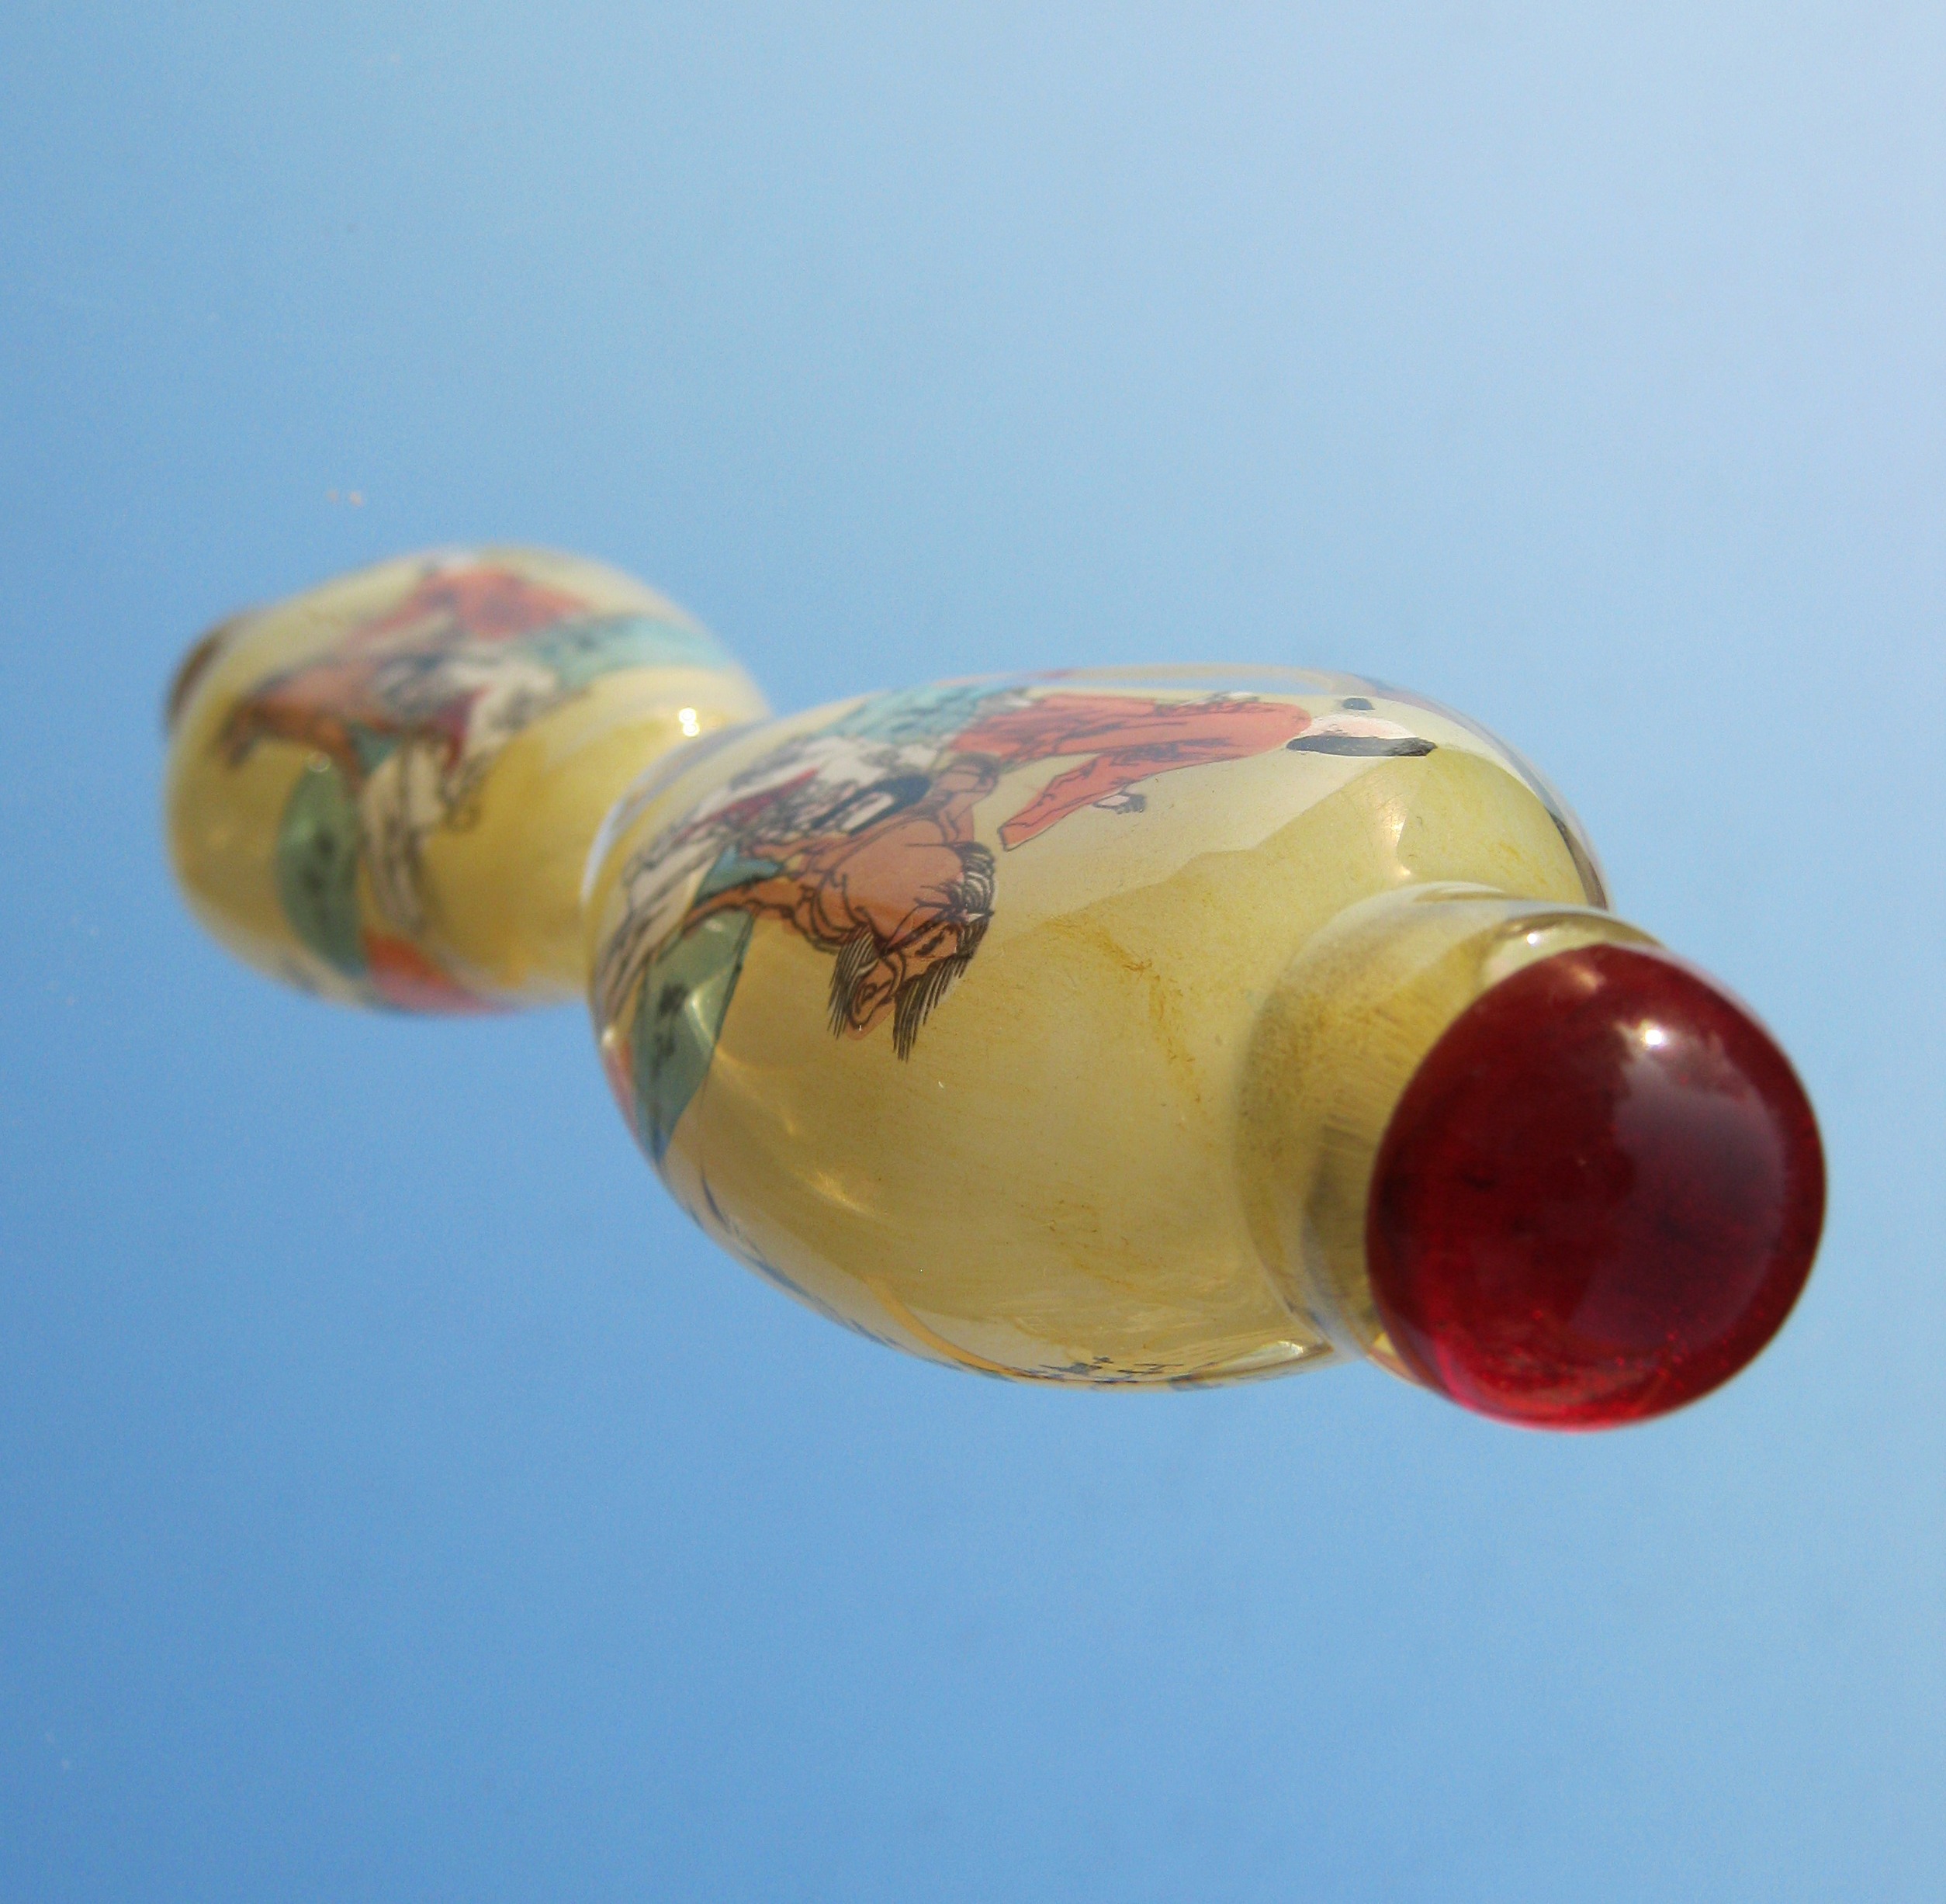
glass, vase, chinese, horse, bottle, yellow, bead, jewellery, drawing, amber, gemstone, tusche indian ink, fashion accessory